Dorit Kemsley

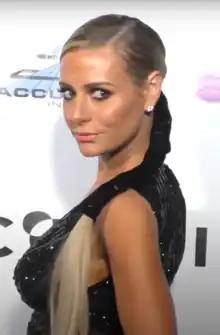
Kemsley in 2016

Dorit Kemsley (née Lemel; born July 14, 1976) is an American fashion designer and television personality. She is best known as a main cast member on the reality TV show "The Real Housewives of Beverly Hills", appearing in that capacity since the show's seventh season.